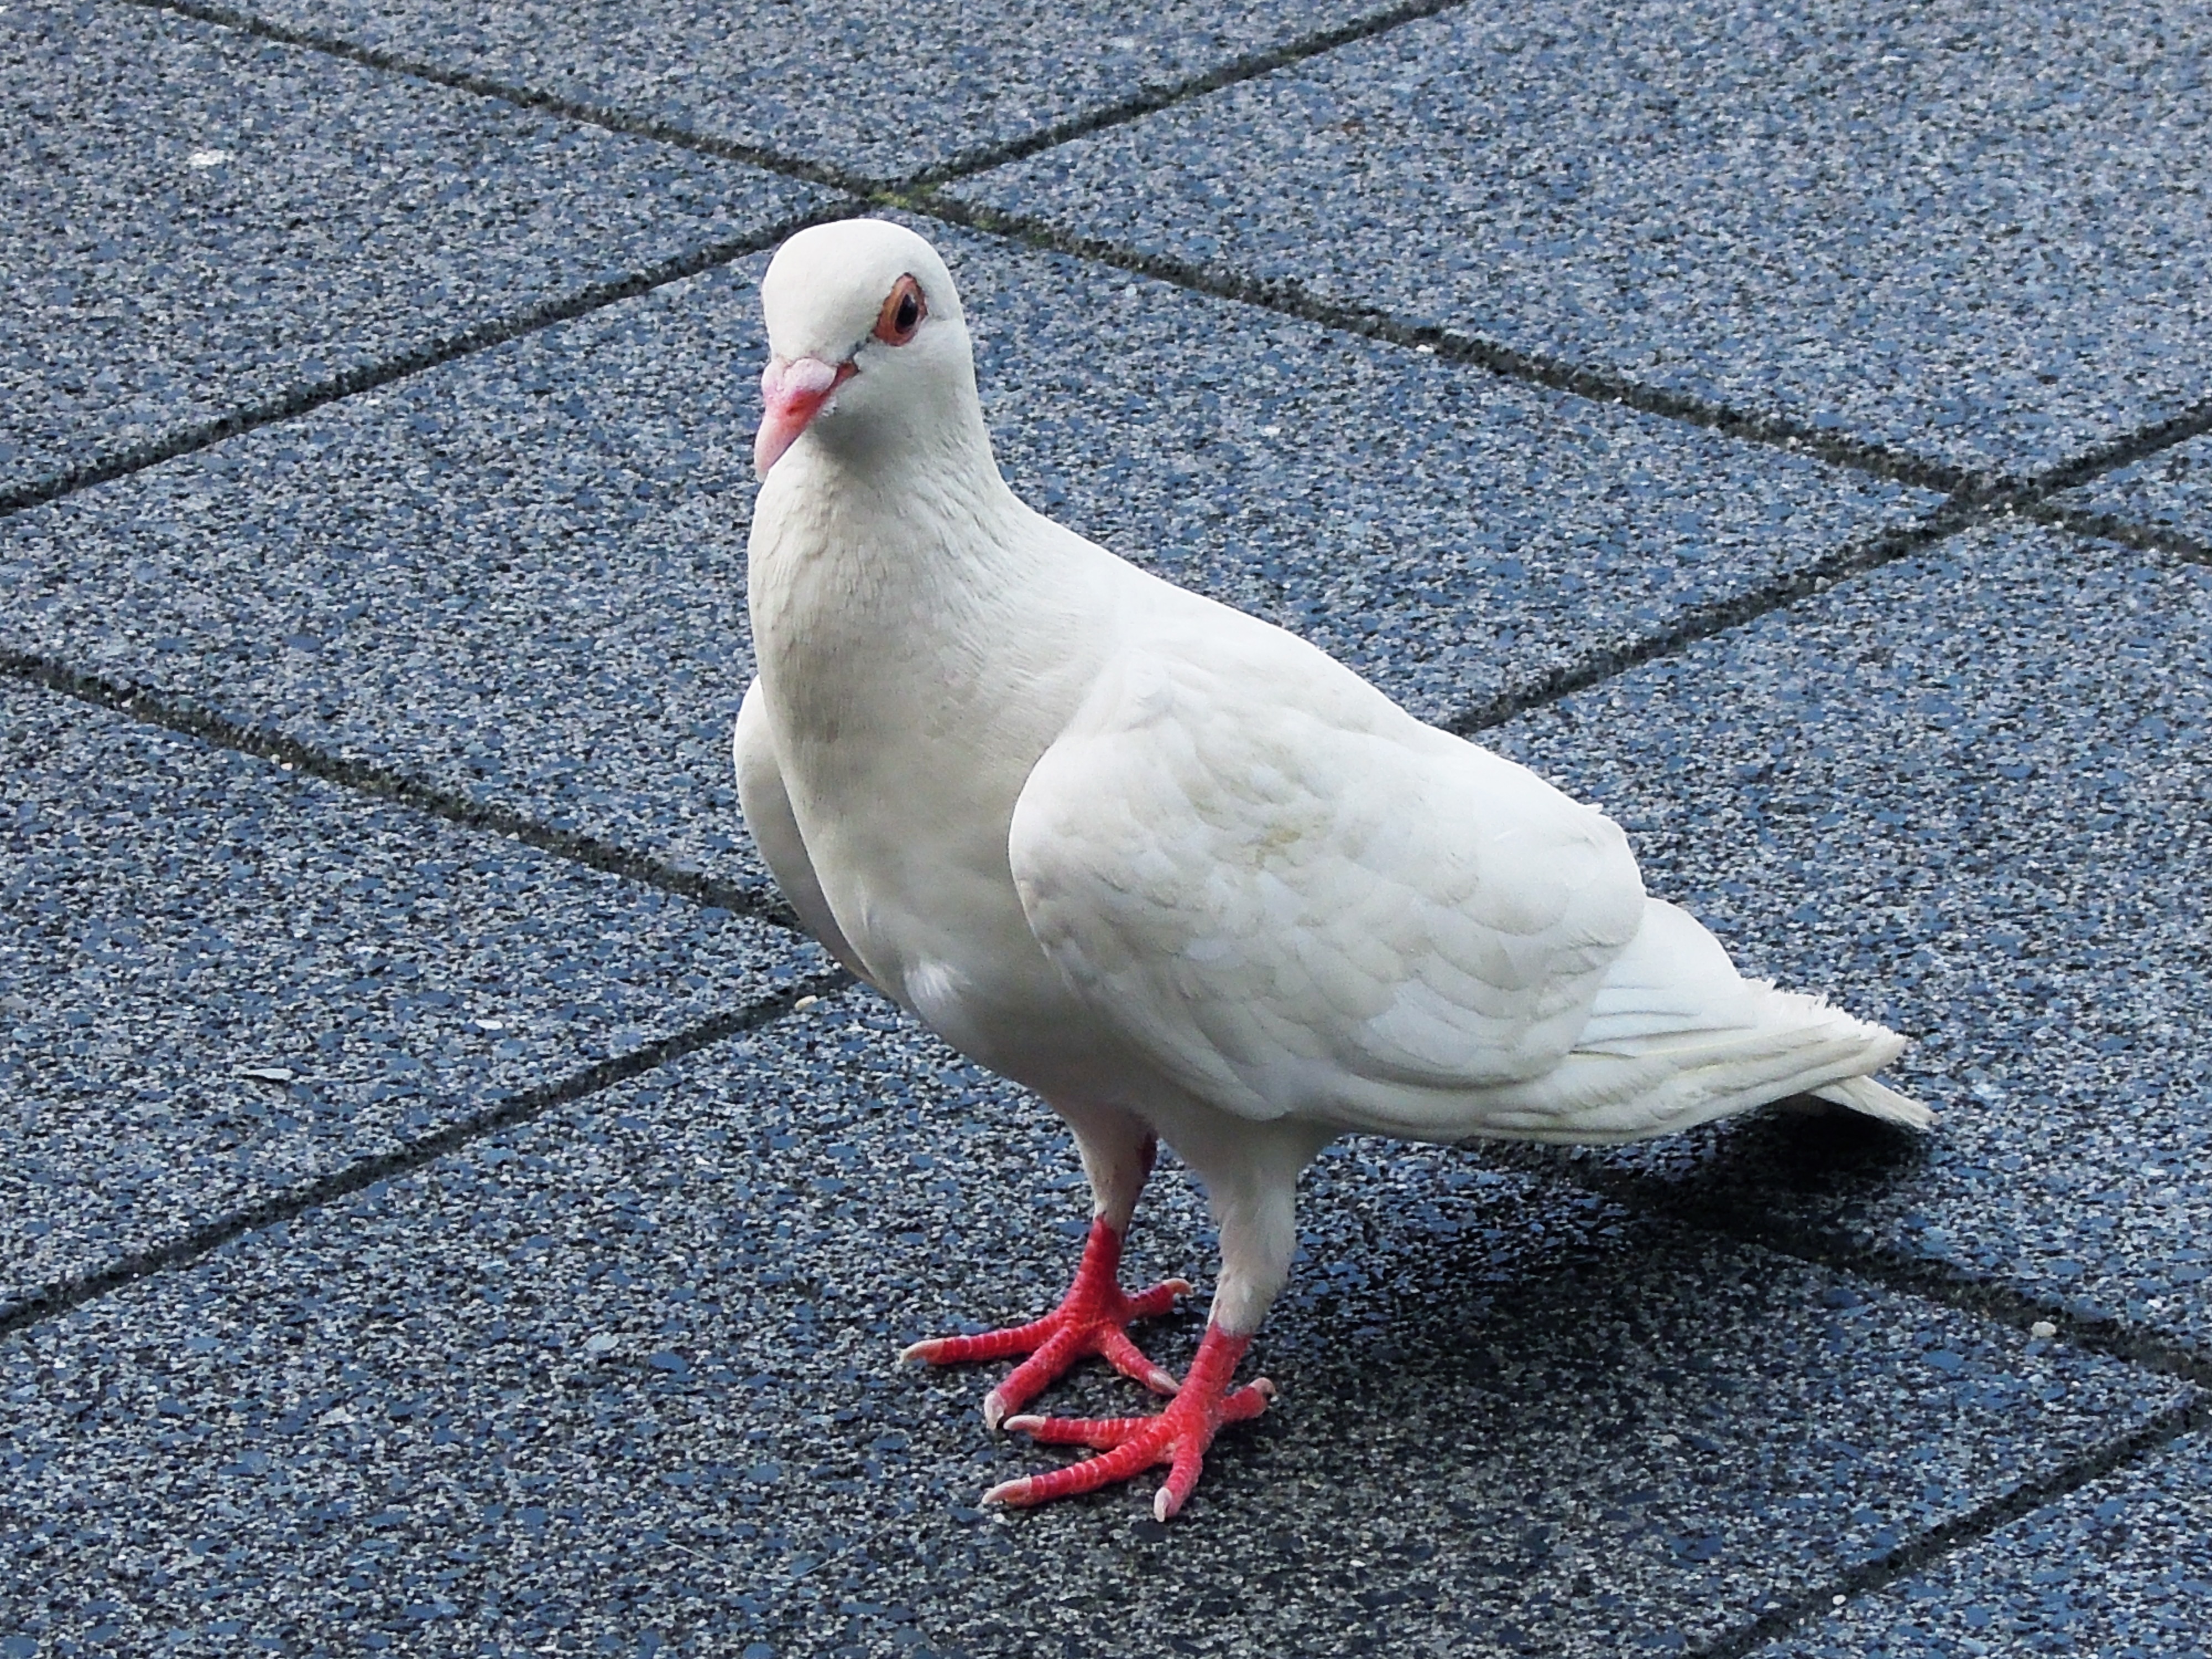
bird, wing, white, animal, beak, fauna, pigeon, vertebrate, pigeons and doves, stock dove